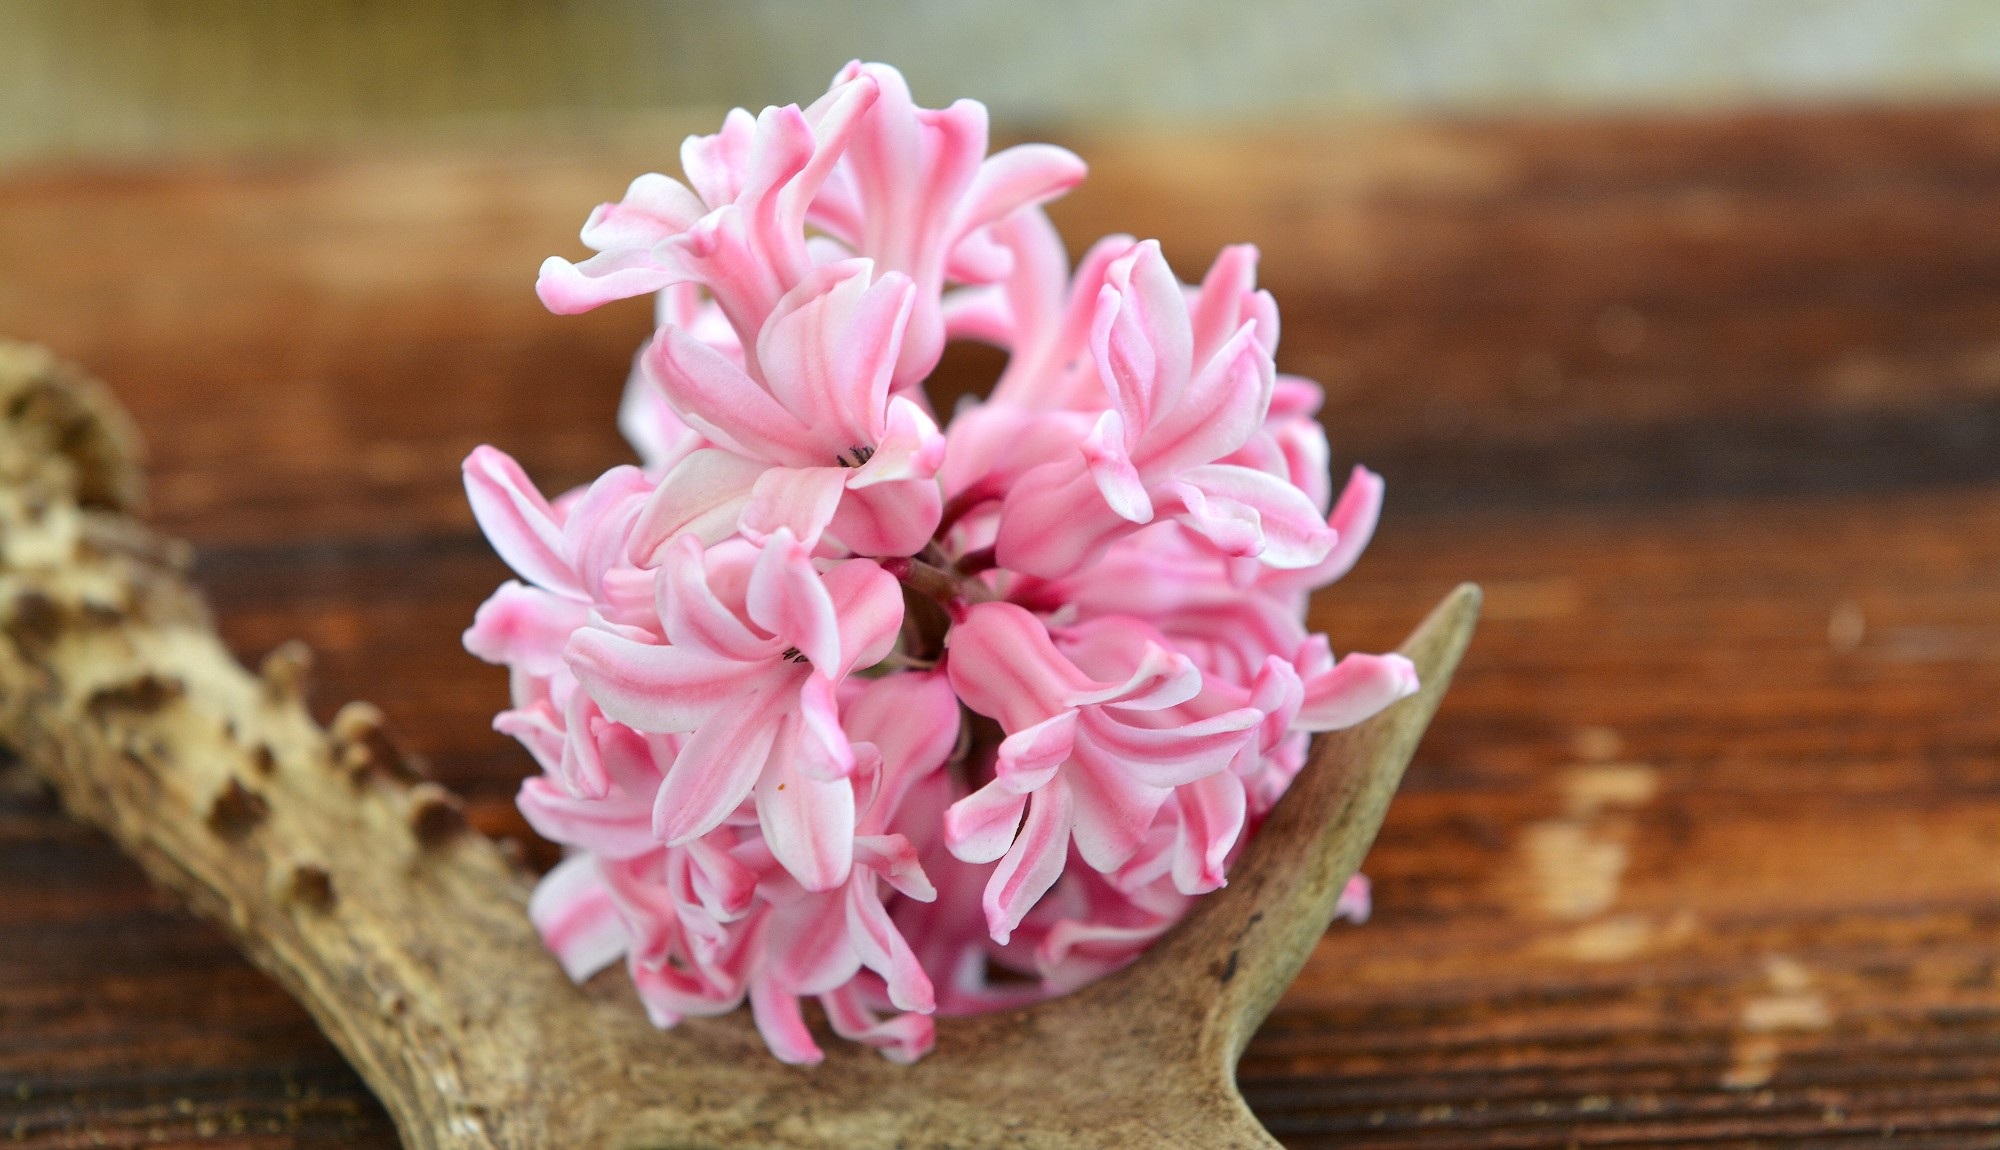
blossom, plant, wood, flower, petal, spring, pink, close, flora, antler, flowers, fragrant, floristry, hyacinth, spring flower, macro photography, flowering plant, flower bouquet, fragrant flower, land plant